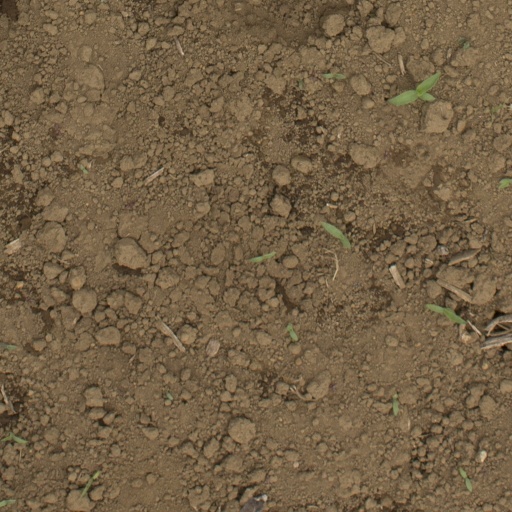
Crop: Jerusalem artichoke